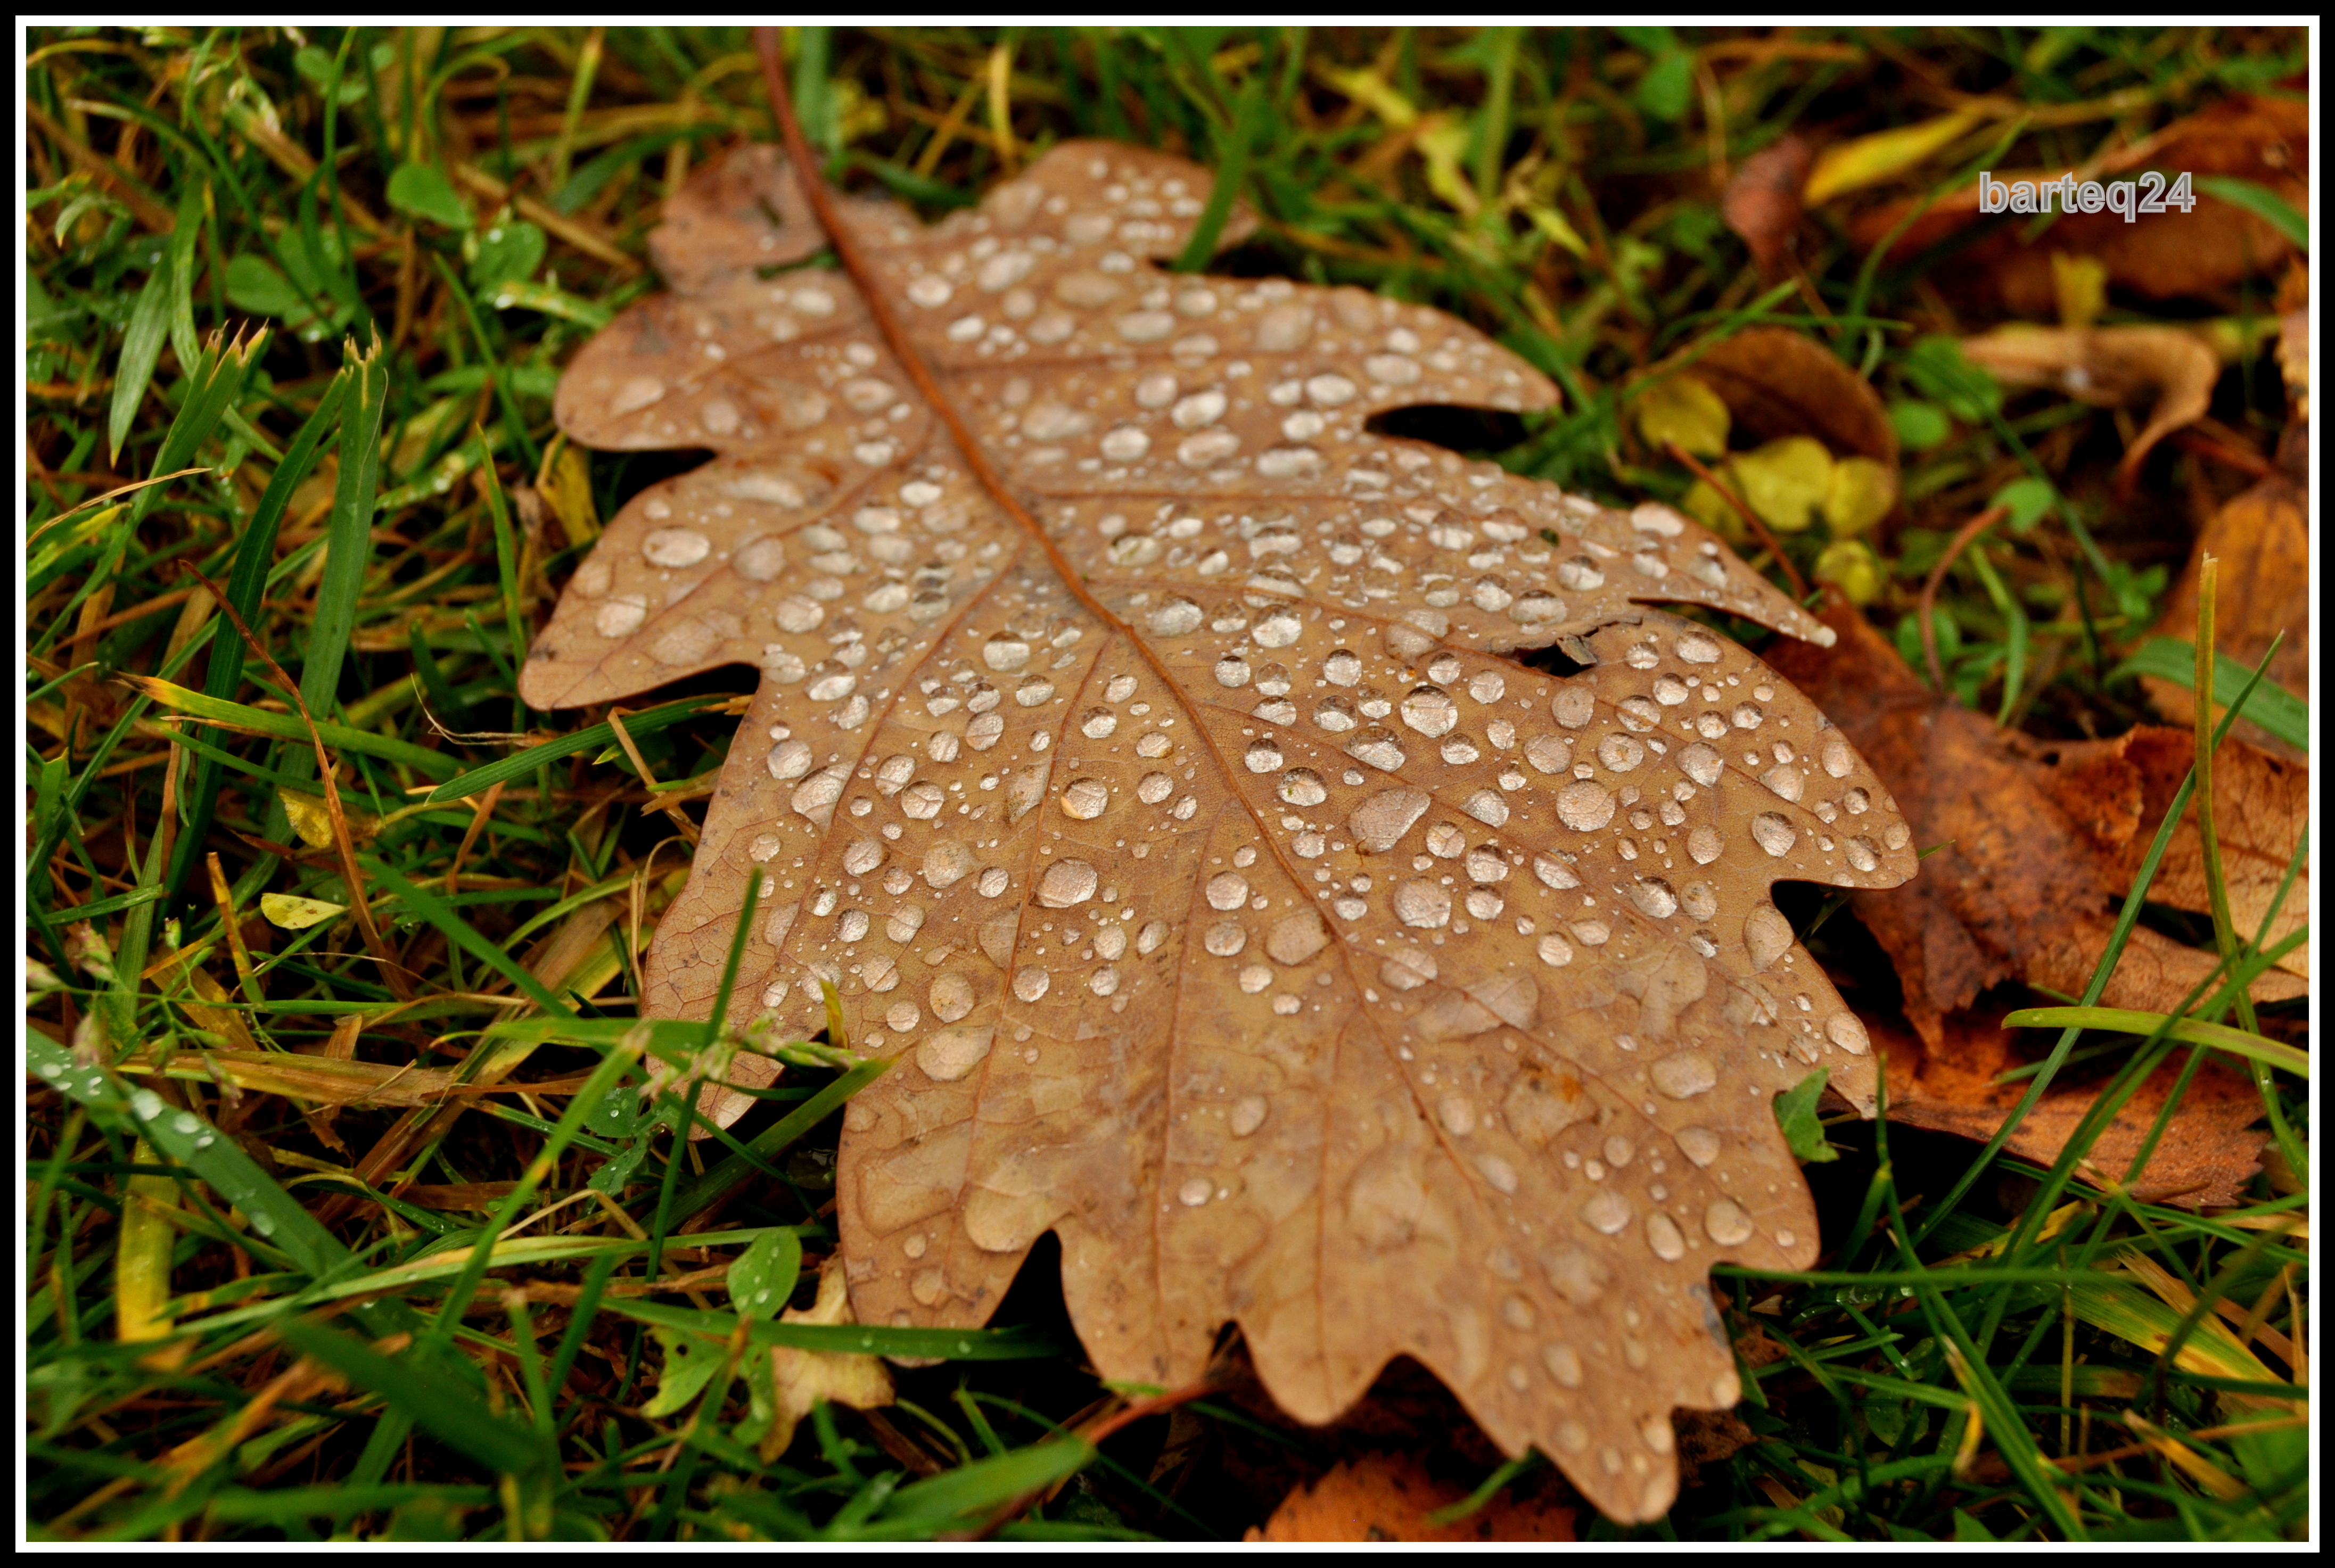
tree, leaf, europe, autumn, soil, botany, mushroom, flora, fauna, fungus, poland, europa, polska, mazovia, mazowsze, stupsk, edible mushroom, medicinal mushroom